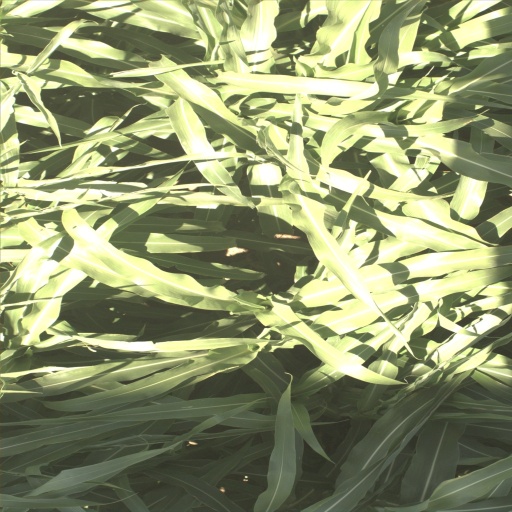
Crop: sorghum